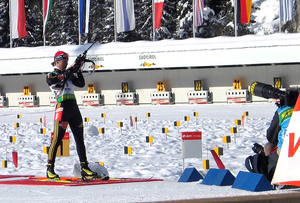
Magdalena « Lena » Neuner, née le 9 février 1987 à Garmisch-Partenkirchen, est une biathlète allemande dont la carrière sportive s'est étendue de 2006 à 2012 au niveau international. Elle débute en biathlon à neuf ans et remporte entre 2004 et 2006 cinq titres individuels de championne du monde junior. Neuner fait ses débuts en Coupe du monde lors de la saison 2006 et remporte sa première épreuve en janvier 2007. Un mois plus tard, elle décroche trois médailles d'or lors des Championnats du monde pour sa première participation. Lors de la saison 2007-2008, Neuner, âgée de 21 ans, devient le plus jeune vainqueur du classement général de la Coupe du monde dans l'histoire de l'Union internationale de biathlon. Aux mondiaux 2008, elle remporte trois nouveaux titres de championne du monde, devenant la plus jeune biathlète à avoir acquis six titres mondiaux.